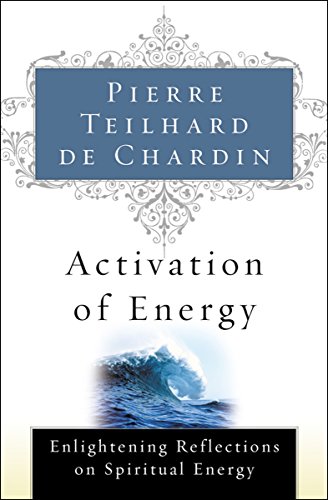
Activation of Energy: Enlightening Reflections on Spiritual Energy
Category: Buy a Kindle
About the Author Pierre Teilhard de Chardin (1881–1955) was a Jesuit priest and paleontologist who studied chemistry, physics, botany, and zoology, and received his doctorate in geology. The author of several works of philosophy and religion, including Toward the Future (1973), he is considered by many to be among the foremost thinkers of our time. Excerpt. Activation of Energy By Pierre Teilhard de Chardin, René Hague Houghton Mifflin Harcourt Publishing Company Copyright © 1976 Editions du SeuilAll rights reserved.ISBN: 978-0-15-602817-2 Contents Title Page, Contents, Copyright, Note, Epigraph, The Moment of Choice, The Atomism of Spirit, The Rise of the Other, Universalization and Union, Centrology, The Analysis of Life, Outline of a Dialectic of Spirit, The Place of Technology in a General Biology of Mankind, On the Nature of the Phenomenon of Human Society, and its Hidden Relationship with Gravity, The Psychological Conditions of the Unification of Man, A Phenomenon of Counter-Evolution in Human Biology, The Sense of the Species in Man, The Evolution of Responsibility in the World, A Clarification: Reflections on Two Converse Forms of Spirit, The Zest for Living, The Spiritual Energy of Suffering, A Mental Threshold Across Our Path: From Cosmos to Cosmogenesis, Reflections on the Scientific Probability and the Religious Consequences of an Ultra-Human, The Convergence of the Universe, The Transformation and Continuation in Man of the Mechanism of Evolution, A Major Problem for Anthropology, The Reflection of Energy, Reflections on the Compression of Mankind, On Looking at a Cyclotron, The Energy of Evolution, The Stuff of the Universe, The Activation of Human Energy, The Death-Barrier and Co-Reflection, Index, About the Author, Footnotes, CHAPTER 1 The Moment of Choice A possible interpretation of War This will be the second time, then, in the span of one human life that we shall have known War. The second time, did I say? Is it not, rather, worse than that? Is it not the same Great War that is still raging, the same single process: a world being re-cast — or disintegrating? In 1918 it seemed all over and done with, and now it is beginning all over again. The same anguish, then, is making itself felt deep within each one of us, and there is not one of us but heaves the same deep sigh. We thought that we were rising up in freedom towards a better era: and now it would appear that we were quite mistaken, that some vast determinism is dragging us irresistibly round and round, or down to the depths. Is it not, we ask, a diabolical circle of incessantly renewed discords: is not the ground sliding back from under our feet at each step we take? The whirling wheel or the giddy slope? Were our hopes of progress, then, no more than an illusion? Like everyone else, I felt the horror of this shocking trial when I landed in the Far East — flooded by nature and laid waste by an insidious invasion — and learnt that the West was ablaze. Once again, therefore, I drew up the balance sheet of all I knew and all I believed, and examined it again. As unemotionally as possible I compared it with all that is now happening to us. And here, to put it frankly, is what I thought I saw. * * * First and foremost: no, a thousand times no — however tragic the present conflict may be, it contains nothing that should shake the foundations of our faith in the future. I wrote this in this very journal and I shall repeat it with all the conviction I felt two years ago. Where a group of isolated human wills might falter, the sum total of man's free decisions could not fail to find its God. Consider: for hundreds of millions of years consciousness was unceasingly rising up to the surface of the earth — and could we imagine that the direction of this mighty tide would be reversed at the very moment when we were beginning to be aware of its flow? The truth is that our reasons, even our natural reasons, for believing in a final triumph for man are of an order that is higher than any possible occurrence. Whatever disorder we are confronted by, the first thing we must say to ourselves is that we shall not perish. This is not a mortal sickness: it is a crisis of growth. It may well be that the evil has never seemed so deep-rooted nor the symptoms so grave; but, in one sense, is that not precisely one more reason for hope? The height of a peak is a measure of the depths of the abysses it overtops. If, from century to century, the crises did not become more violent, then, perhaps, we might have cause for anxiety. Thus, even if the present cataclysm were impossible to understand, we should still, on principle, have to cling tenaciously to our belief and continue to press on. It is enough, surely, for us (particularly if we are Christians) to know that from the most distant reaches in which life appears to us, it has never succeeded in rising up except by suffering, and through evil — following the way of the Cross. But is it really so impossible for us to understand the meaning of what is going on? At the root of the major troubles in which nations are today involved, I believe that I can distinguish the signs of a change of age in mankind. It took hundreds of centuries for man simply to people the earth and cover it with a first network: and further thousands of years to build up, as chance circumstances allowed, solid nuclei of civilizations within this initially fluctuating envelope, radiating from independent and antagonistic centres. Today, these elements have multiplied and grown; they have packed themselves closer together and forced themselves against one another — to the point where an over-all unity, of no matter what nature, has become economically and psychologically inevitable. Mankind, in coming of age, has begun to be subject to the necessity and to feel the urgency of forming one single body coextensive with itself. There we have the underlying cause of our distress. In 1918 the nations had tried, in a supreme effort of individualism, in an obscure instinct for conservation, to defend themselves against this mass-concretion which they felt was coming. At that time we witnessed the terrifying upsurge of nationalisms — the reactionary fragmentation of ethnic groups in the name of history. And now once again the single fundamental wave is mounting up and rolling forward, but in a form made perilous by the particularist enthusiasms with which it is impregnated. So it is that the crisis has burst upon us. * * * What, then, do we see? At a number of points on the earth, sections of mankind are simultaneously isolating themselves and drawing themselves up in readiness, logically impelled by 'universalization' of their nationalism to set themselves up as the exclusive heirs of life's promises. Life, they proclaim from where they stand, can attain its term only by following exactly the road it took at the very beginning. Survival of the fittest: a pitiless struggle for domination between individual and individual, between group and group. Who is going to devour whom? ... Such is the fundamental law of fuller being. In consequence, overriding every other principle of action and morality, we have the law of force, transposed unchanged into the human sphere. External force: war, therefore, does not represent a residual accidentwhich will become less important as time goes on, but is the first agent of evolution and the very form in which it is expressed. And, to match this, internal force: citizens welded together in the iron grip of a totalitarian regime. All along the road we find coercion, continually obliged to turn the screw tighter. And, as a climax, one single branch stifling all the others. The future awaits us at the term of a continuous series of selections. Its crown is destined for the strongest individual in the strongest nation: it is in the smoke and blood of battles that the superman will appear. It is against this barbaric ideal that we have spontaneously rebelled: and it is to escape slavery that we too have had to have recourse to force. It is to destroy the 'divine right' of war that we are fighting. We are fighting. But at this point we must take heed. In what spirit, quite fundamentally, are we taking up arms? In a spirit of immobility and quiescence? — or in a spirit of conquest? There might well be, I fear, a degraded and dangerous way of our making war on war: it would consist in defending ourselves without attacking — as though in order to become fully men we ourselves did not have to grow and change. To fight simply from inertia; to fight in order to be left in peace; to fight so that we may be 'let be'— that, surely, would be to dodge the essential problem presented to man by the age he has reached in his life. 'The other side', I am as convinced as any man, are making a mistake in the violent methods they are using in order to unify the world. On the other hand they are fully justified in feeling that the time has come to dream of a new earth: and it is even in virtue of this vision that they are so formidably strong. One thing, then, we must clearly appreciate: we shall succeed in counterbalancing the current they represent, and then in reversing it, only by overcoming their religion of force by one that is equally wide in its embrace, equally coherent, and equally attractive. Within us, and directed against them, a dynamism must be at work which is as powerful as that by which they are animated. If not, our armament falls short of theirs, and we do not deserve to win. On their side, they are introducing war as a principle of life. If we are to answer them effectively, what shall we, on our side, direct against them? * * * The more one considers this infinitely urgent problem of finding an over-all plan for building up the earth, the clearer it becomes that if we are to avoid the road of brute material force, there is no way out ahead except the road of comradeship and brotherhood — and that is as true of nations as it is of individuals: not jealous hostility, but friendly rivalry: not personal feeling, but the team spirit. Unhappily, this gospel of unanimity cannot be proclaimed without producing a sort of pity in those to whom it is addressed: 'A spineless doctrine — a bleating for a Utopia.' Ah! so we shall find that Rousseau and the pacifists have done more harm to mankind than Nietzsche! Nowadays, seriously to envisage the possibility of human 'conspiration' inevitably raises a smile: and yet, even for the modern world, could there be a more healthy prospect or one with a more realistic foundation? I recently explained my views on these points in this journal. Racialism defends itself by an appeal to the laws of nature. There is, however, just one thing it forgets when it does so: that when nature attained the level of man it was obliged, precisely in order to remain true to itself, to change its ways. Until man, it is true enough that living branches develop primarily by stifling and eliminating one another — the law, in fact, of the jungle. By contrast, starting with man and within the human group, this is no longer true: the play of mutual destruction ceases to operate. Selection, no doubt, is still at work and can still be recognized, but it no longer holds the most important place; and the reason for this is that the appearance of thought has added a new dimension to the universe. Through spirit's irresistible affinity for its own kind, it has created a sort of convergent milieu within which the branches, as they are formed, have to come closer together in order to be fully living. In this new order of things, the whole balance is changed, though with no diminution of the system's energy. It is simply that force, in its earlier form, expresses only man's power over the extra- or the infra-human. It has been transformed, at the heart of mankind, among men, into its spiritual equivalent — an energy not of repulsion, but of attraction. Bearing this in mind, the ultimate form to be assumed by mankind should not be conceived on the lines of a stem that is swollen with the sap of all the stems it killed as it grew. It will be born (for born it cannot but be) in the form of some organism in which, obeying one of the universe's most unmistakable laws, every blade and every fascicle, every individual and every nation, will find completion through union with all the others. No longer a succession of eliminations, but a confluence of energies — 'synergy'. Such, if we have ears to hear, is the message of biology. For my own part, I can find no other doctrine of force to set against that of sheer Force. In that case, however, we must abandon every illusion and every form of indolence. If such is the horizon towards which duration is leading us, it would be useless for the democracies to dream any longer of one of those incomplete and ambiguous worlds in which the nations, with no mutual love but faithful to some ill-defined, static concept of justice, would obediently respect one another's frontiers but would know one another no better than strangers who live on the same landing. Much more than the permanent threat of a war hanging over us, it is undoubtedly the uncertainty of this situation that has brought about the present explosion in Europe. 'No. Things couldn't go on like that any longer'. Irrespective of our wishes, the age of lukewarm pluralisms has gone for ever. Either a single nation will succeed in destroying and absorbing all the others: or all nations will come together in one common soul, that so they may be more human. There, if I am not mistaken, lies the dilemma contained in the present crisis. This war is of a completely different kind from other wars, and is something much more: what has now begun is the struggle for the completion and the possession of the earth. If we can see how things stand, if, I mean, we are aware of the dilemma and, in consequence, of the spirit which our position in the conflict forces us, willy-nilly, to defend — then we, in our turn, will find our strength trebled, and this time on a grand scale. In the first place, we shall be strong in our hearts: because we shall no longer be simply resigned to fighting, as we would be if we were fighting fire, or storm or pestilence: we shall be fighting for something fine that we have to discover and build — we, too, shall be like conquerors. Secondly, we shall have intellectual strength: because we shall have grasped the principle that must govern, in its most general conditions, the peace of tomorrow. Tomorrow: shall we not, it may well be, still be thinking covertly of 'after the war' in terms of humiliation and annihilation for the loser? And, in that case, where is our virtue? Are we now going to speak the language of the enemy? And what purpose would be served by restoring any one of the former orders of things, when the whole problem is precisely to leave them all behind? Finally, we shall be strong against those we have to overcome. This is the direct corollary and conclusion of all I have just said. We commonly speak of it as an economic war, a war of attrition. But, if my view is correct, it is much more a war of conversion, because it is a war of ideals. At this moment, under the armoured shell of aircraft, submarines, and tanks, two opposed concepts of mankind are confronting one another. It is, therefore, in the depths of the soul that the battle will be decided. Let us only hope that under the shock of events the passion for unity blazes up in us with more ardour than the passion for destruction that is ranged against us. At that moment, perhaps, our adversary may well come to see, behind our blows, that we respect him and wish to have him with us more than he imagines he hates us. He will recognize, perhaps, that we are resisting him only in order to give him what he is seeking. And then, struck at its source, the conflict will die of its own accord, never to break out again. 'Love one another'. This gentle precept, which two thousand years ago came like a soothing oil humbly poured on human suffering, offers itself to our modern spirit as the most powerful, and in fact the only imaginable, principle of the earth's future equilibrium. Shall we at last make up our minds to admit that it is neither weakness nor harmless fad — but that it points out a formal condition for the achievement of life's most organic and most technically advanced progress? If we did so decide, what awaits us would be the true victory and the only true peace. In its own heart, force would be constrained to disarm, because we should at last have laid our hands on a stronger weapon with which to replace it. And man, grown to his full stature, would have found the right road. Unpublished, Peking Christmas 1939 CHAPTER 2 The Atomism of Spirit An attempt to understand the structure of the stuff of the universe I. A STARTING POINT: THE FACT AND THE PROBLEM OF THE PLURALITY OF MAN Whether it is a matter of climbing a peak, of cutting up a diamond, or of unravelling some complex of magnitudes tangled up by nature, the best way to get on is not generally to make a frontal attack on the difficulties that stand in our way: it is much better to look to right and left for the slight crack that can indirectly lead us without effort to the heart of the problem. Ever since man reflected, and the more he reflected, the opposition between spirit and matter has constantly risen up as an ever higher barrier across the road that climbs up to a better awareness of the universe: and in this lies the deep-rooted origin of all our troubles. In physics and in metaphysics, as in morals, in social science and in religion, why are we constantly arguing with one another, why do we never seem to get any further? Surely the reason is that, being unable accurately to define the nature of the relationship that cosmically connects thought with the tangible, we cannot contrive to orientate ourselves in the labyrinth of things. Which is the top and which the bottom in our universe? Or are there even a top and a bottom? (Continues...) Excerpted from Activation of Energy by Pierre Teilhard de Chardin, René Hague . Copyright © 1976 Editions du Seuil. Excerpted by permission of Houghton Mifflin Harcourt Publishing Company. All rights reserved. No part of this excerpt may be reproduced or reprinted without permission in writing from the publisher.Excerpts are provided by Dial-A-Book Inc. solely for the personal use of visitors to this web site.
Features: The renowned Jesuit thinker explores science, theology, and the course of human evolution. | Following in the footsteps of his earlier works, this collection of essays from Pierre Teilhard de Chardin brings greater clarity to the stunning potential of human energy if it is properly channeled, as he describes, “upward and outward.”   While energy wrongly directed appears as depression, drug addiction, and violence, this legendary scholar—a priest who earned a doctorate in geology and studied the sciences extensively—promises that spiritual energy channeled correctly will become a true force in the universe, far outdistancing the potential of technological advance.   “Like other great visionary poets—Blake, Hopkins, Yeats—Teilhard engages the reader both intellectually and sensually.” — | The Washington Post Book World